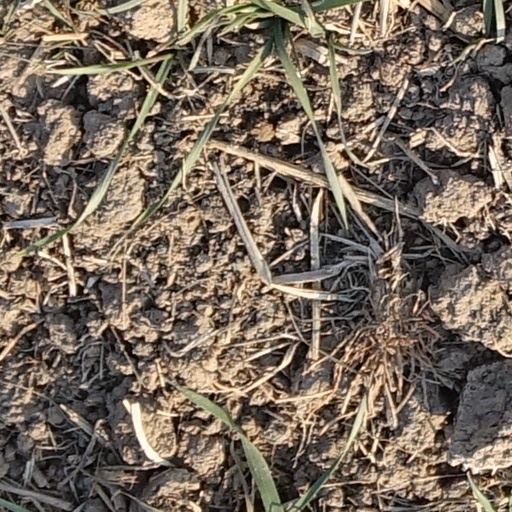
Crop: wheat